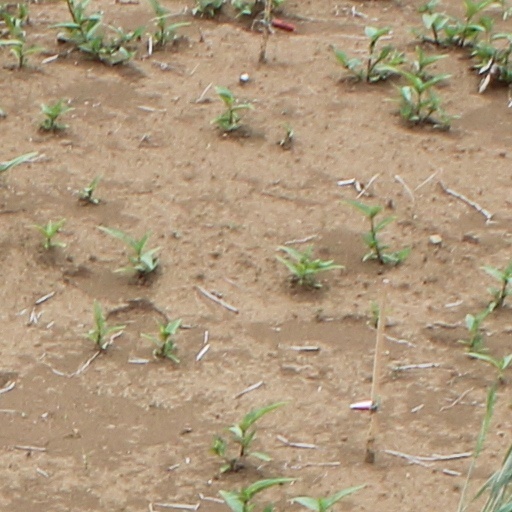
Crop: wheat